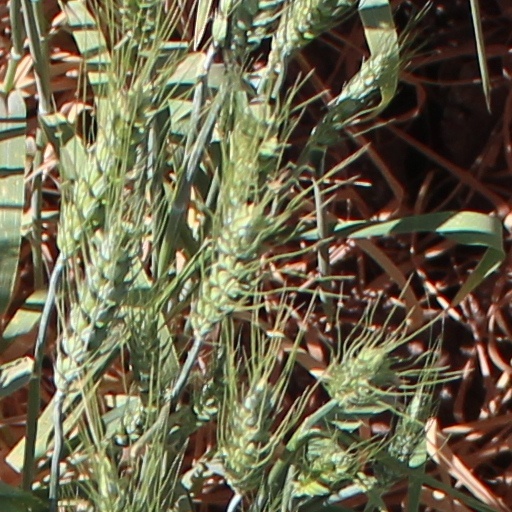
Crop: wheat